Yannick Sagbo

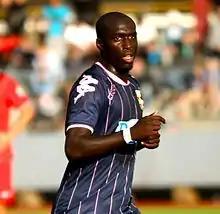
Sagbo playing for Évian in 2012

Yannick Anister Sagbo Latte (born 12 April 1988), known as Yannick Sagbo, is a professional footballer who plays as a striker. Born in France, he played for the Ivory Coast at international level.